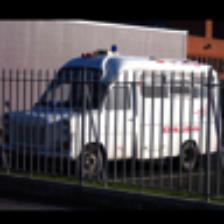
Label: NonHuman